World Religions Conference

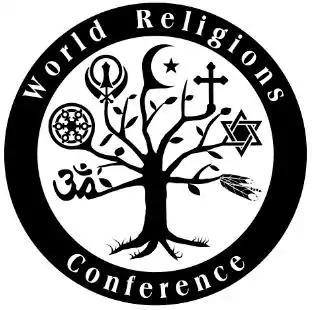

The World Religions Conference is a multi-faith conference typically held annually in various cities of Canada. The most noteworthy is held in South Western Ontario (Waterloo), that is considered Canada's largest and longest running multi-faith event of its kind. It started in 1981 in Brantford, Ontario. In 2001 it was moved to the University of Waterloo, Ontario. In 2005 it celebrated its Silver Jubilee (25 years) and was held in the Centre in the Square Kitchener, Ontario. From 2013~2015 it was held in the River Run Centre in Guelph. In recent years it has been organized annually the University of Waterloo, Ontario.